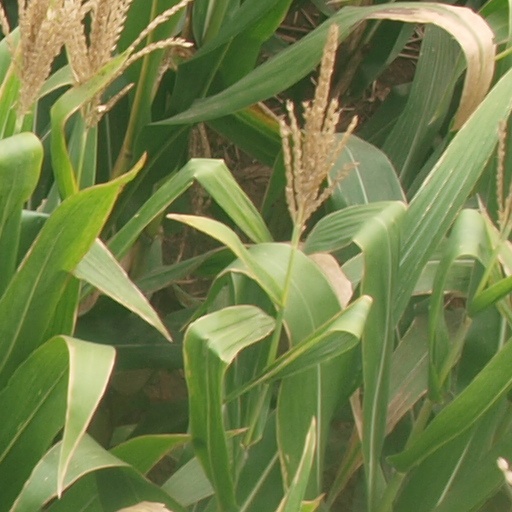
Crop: maize; corn